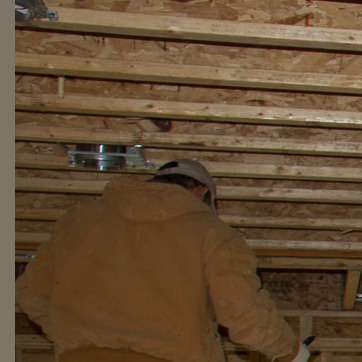
Material: hair